Himavanta

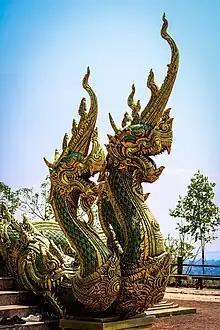

Garuda is an avian beast, and the mount of Lord Vishnu. In the form of an immortal half-eagle, no weapon can harm Garuda, not even the lightning of Indra.